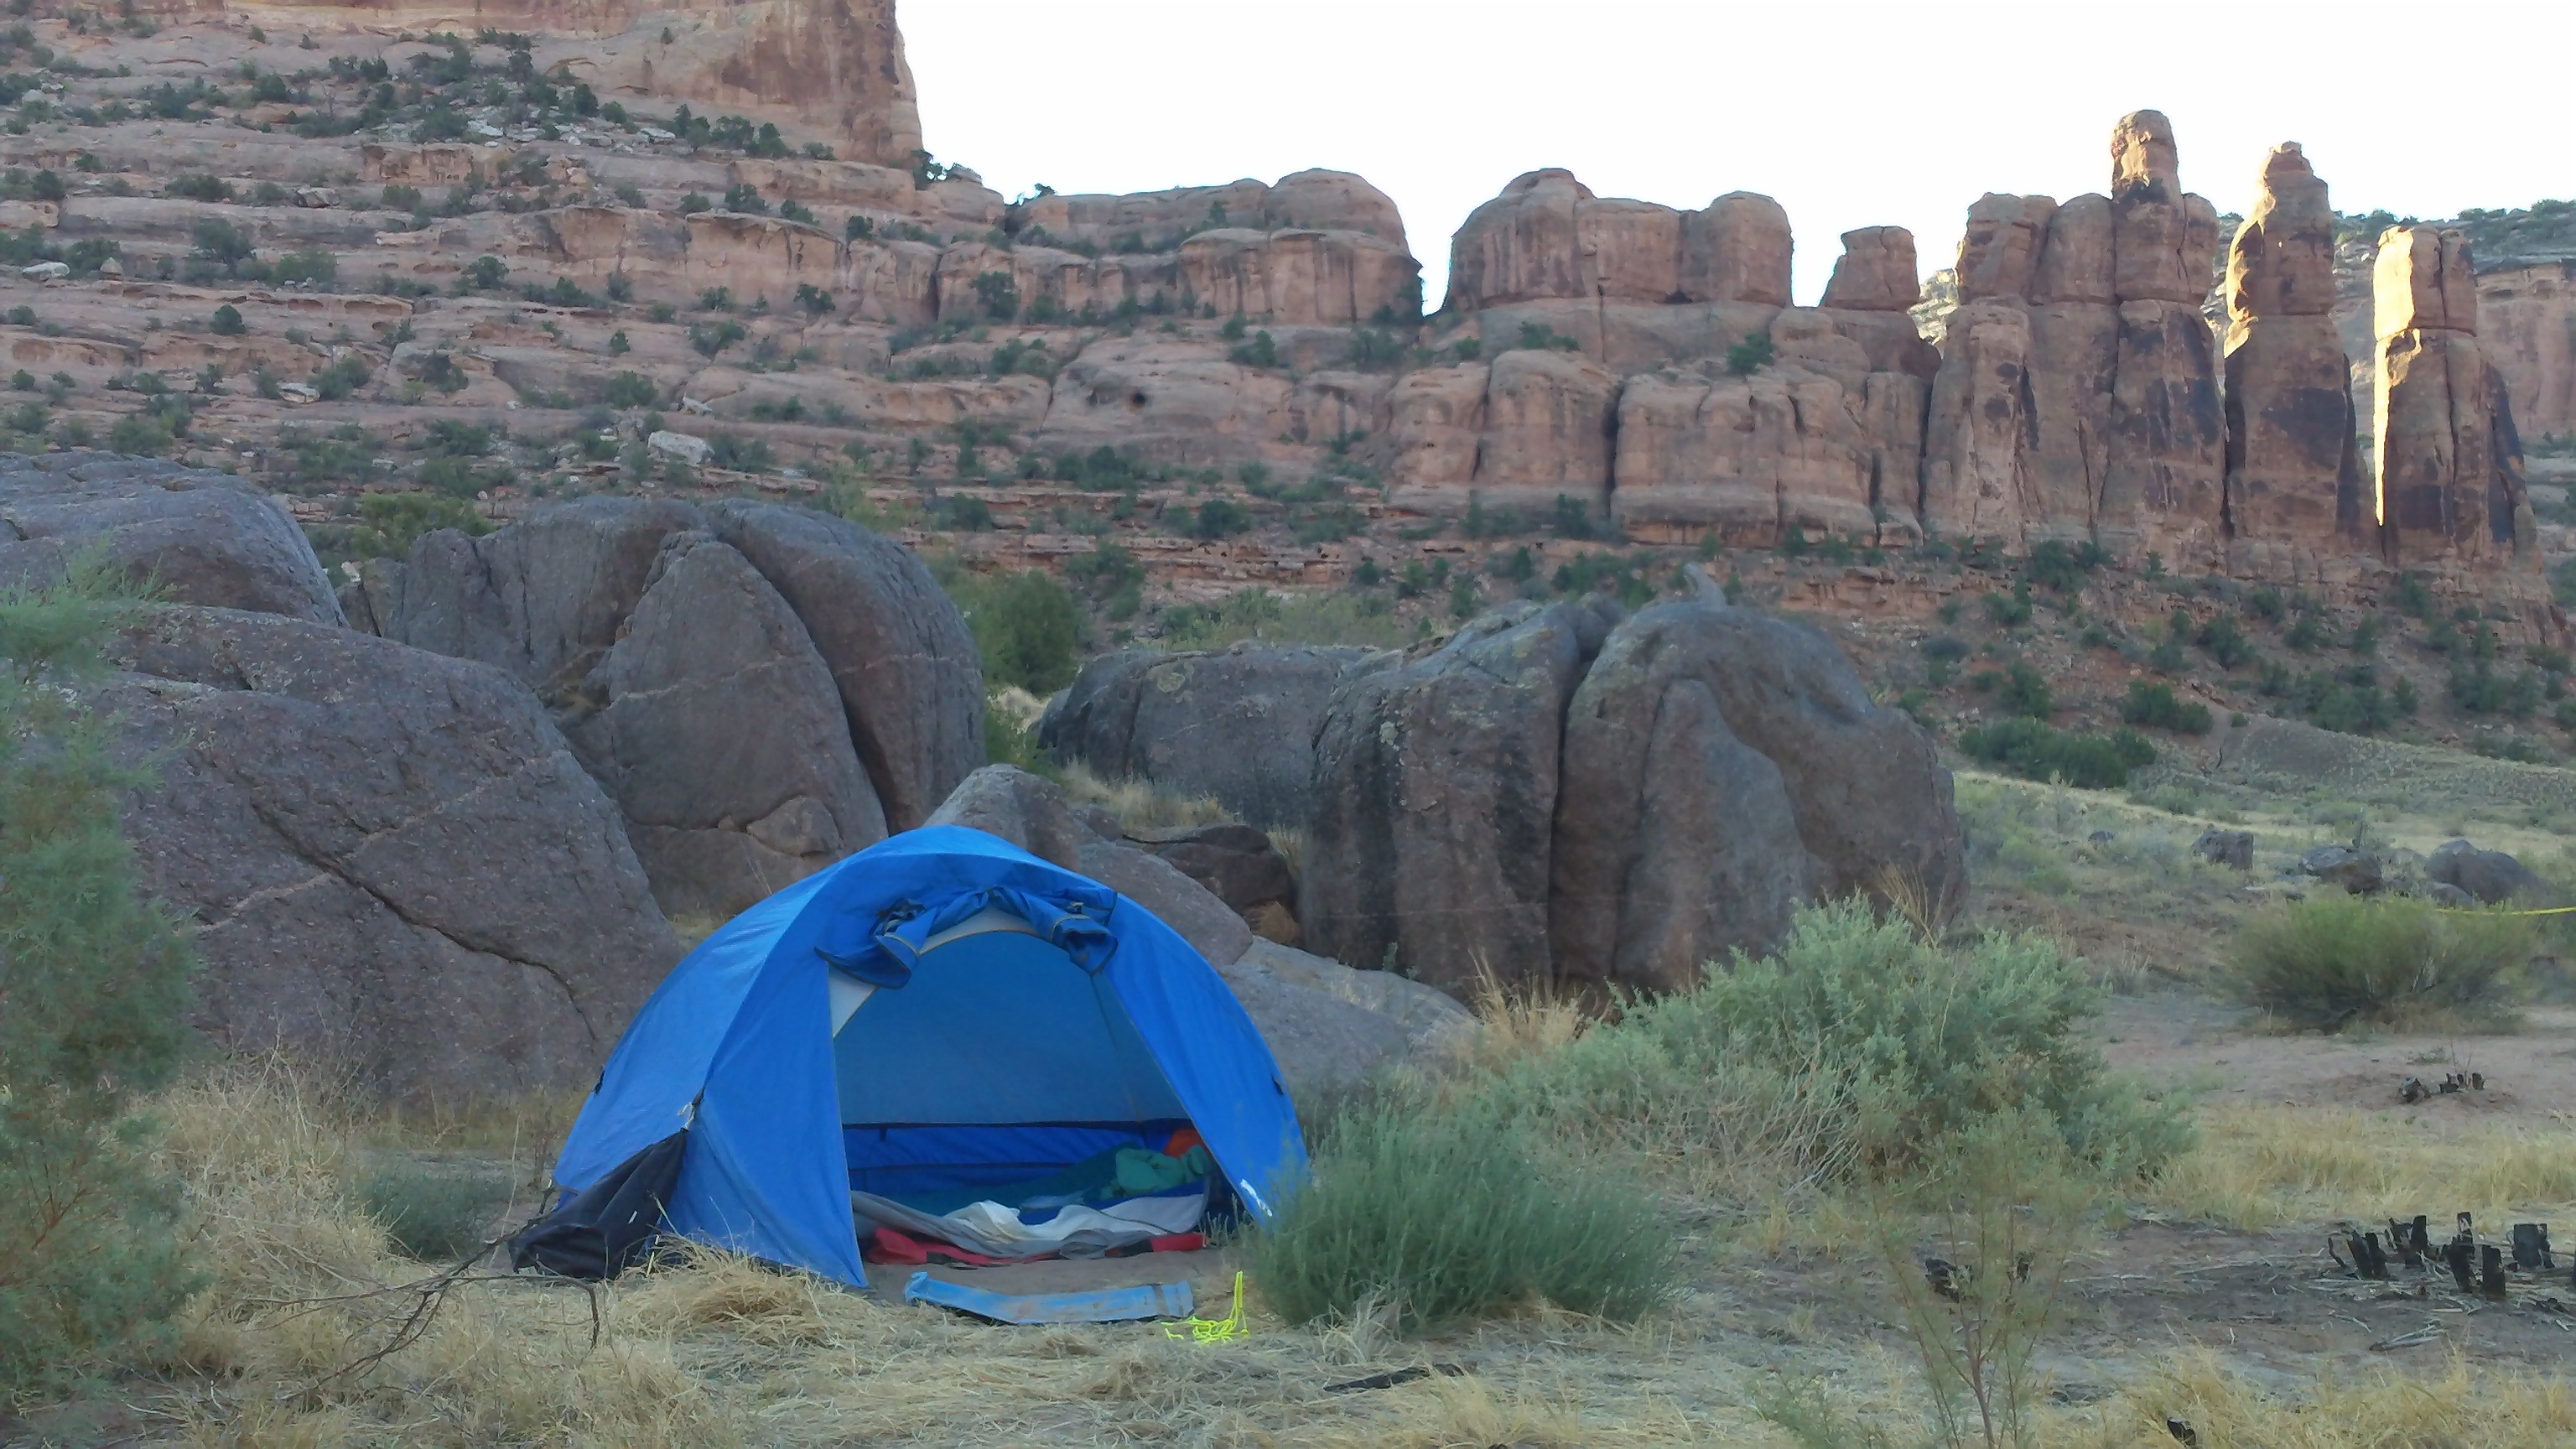
landscape, nature, outdoor, wilderness, adventure, sandstone, valley, summer, vacation, travel, recreation, formation, tranquil, rock formation, camping, tourism, leisure, terrain, tent, outdoors, relaxation, geology, camp, badlands, plateau, site, ecosystem, southwest, wadi, campsite, recreational, tent camping, tent site